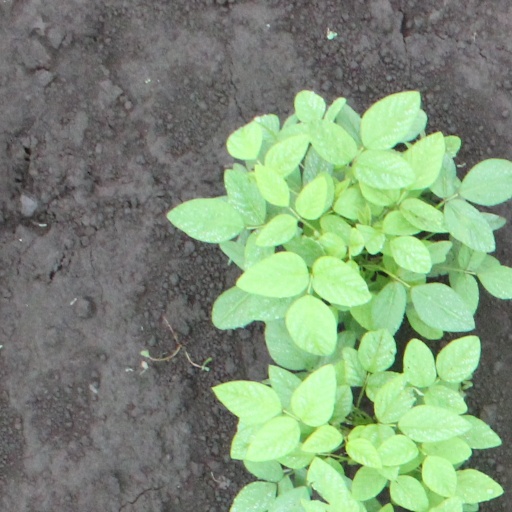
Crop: soybean